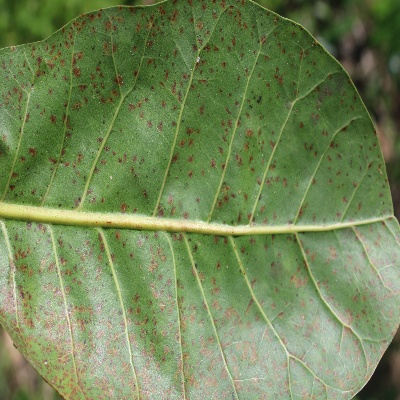
Crop: Cashew
Condition: anthracnose